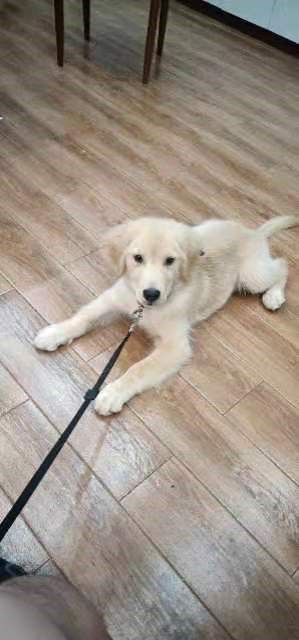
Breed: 5355-n000126-golden_retriever